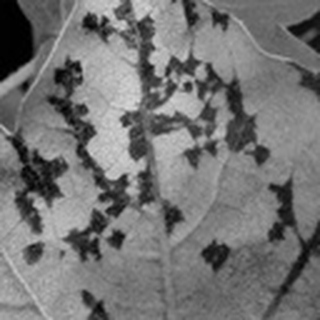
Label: cotton_bacterial_blight